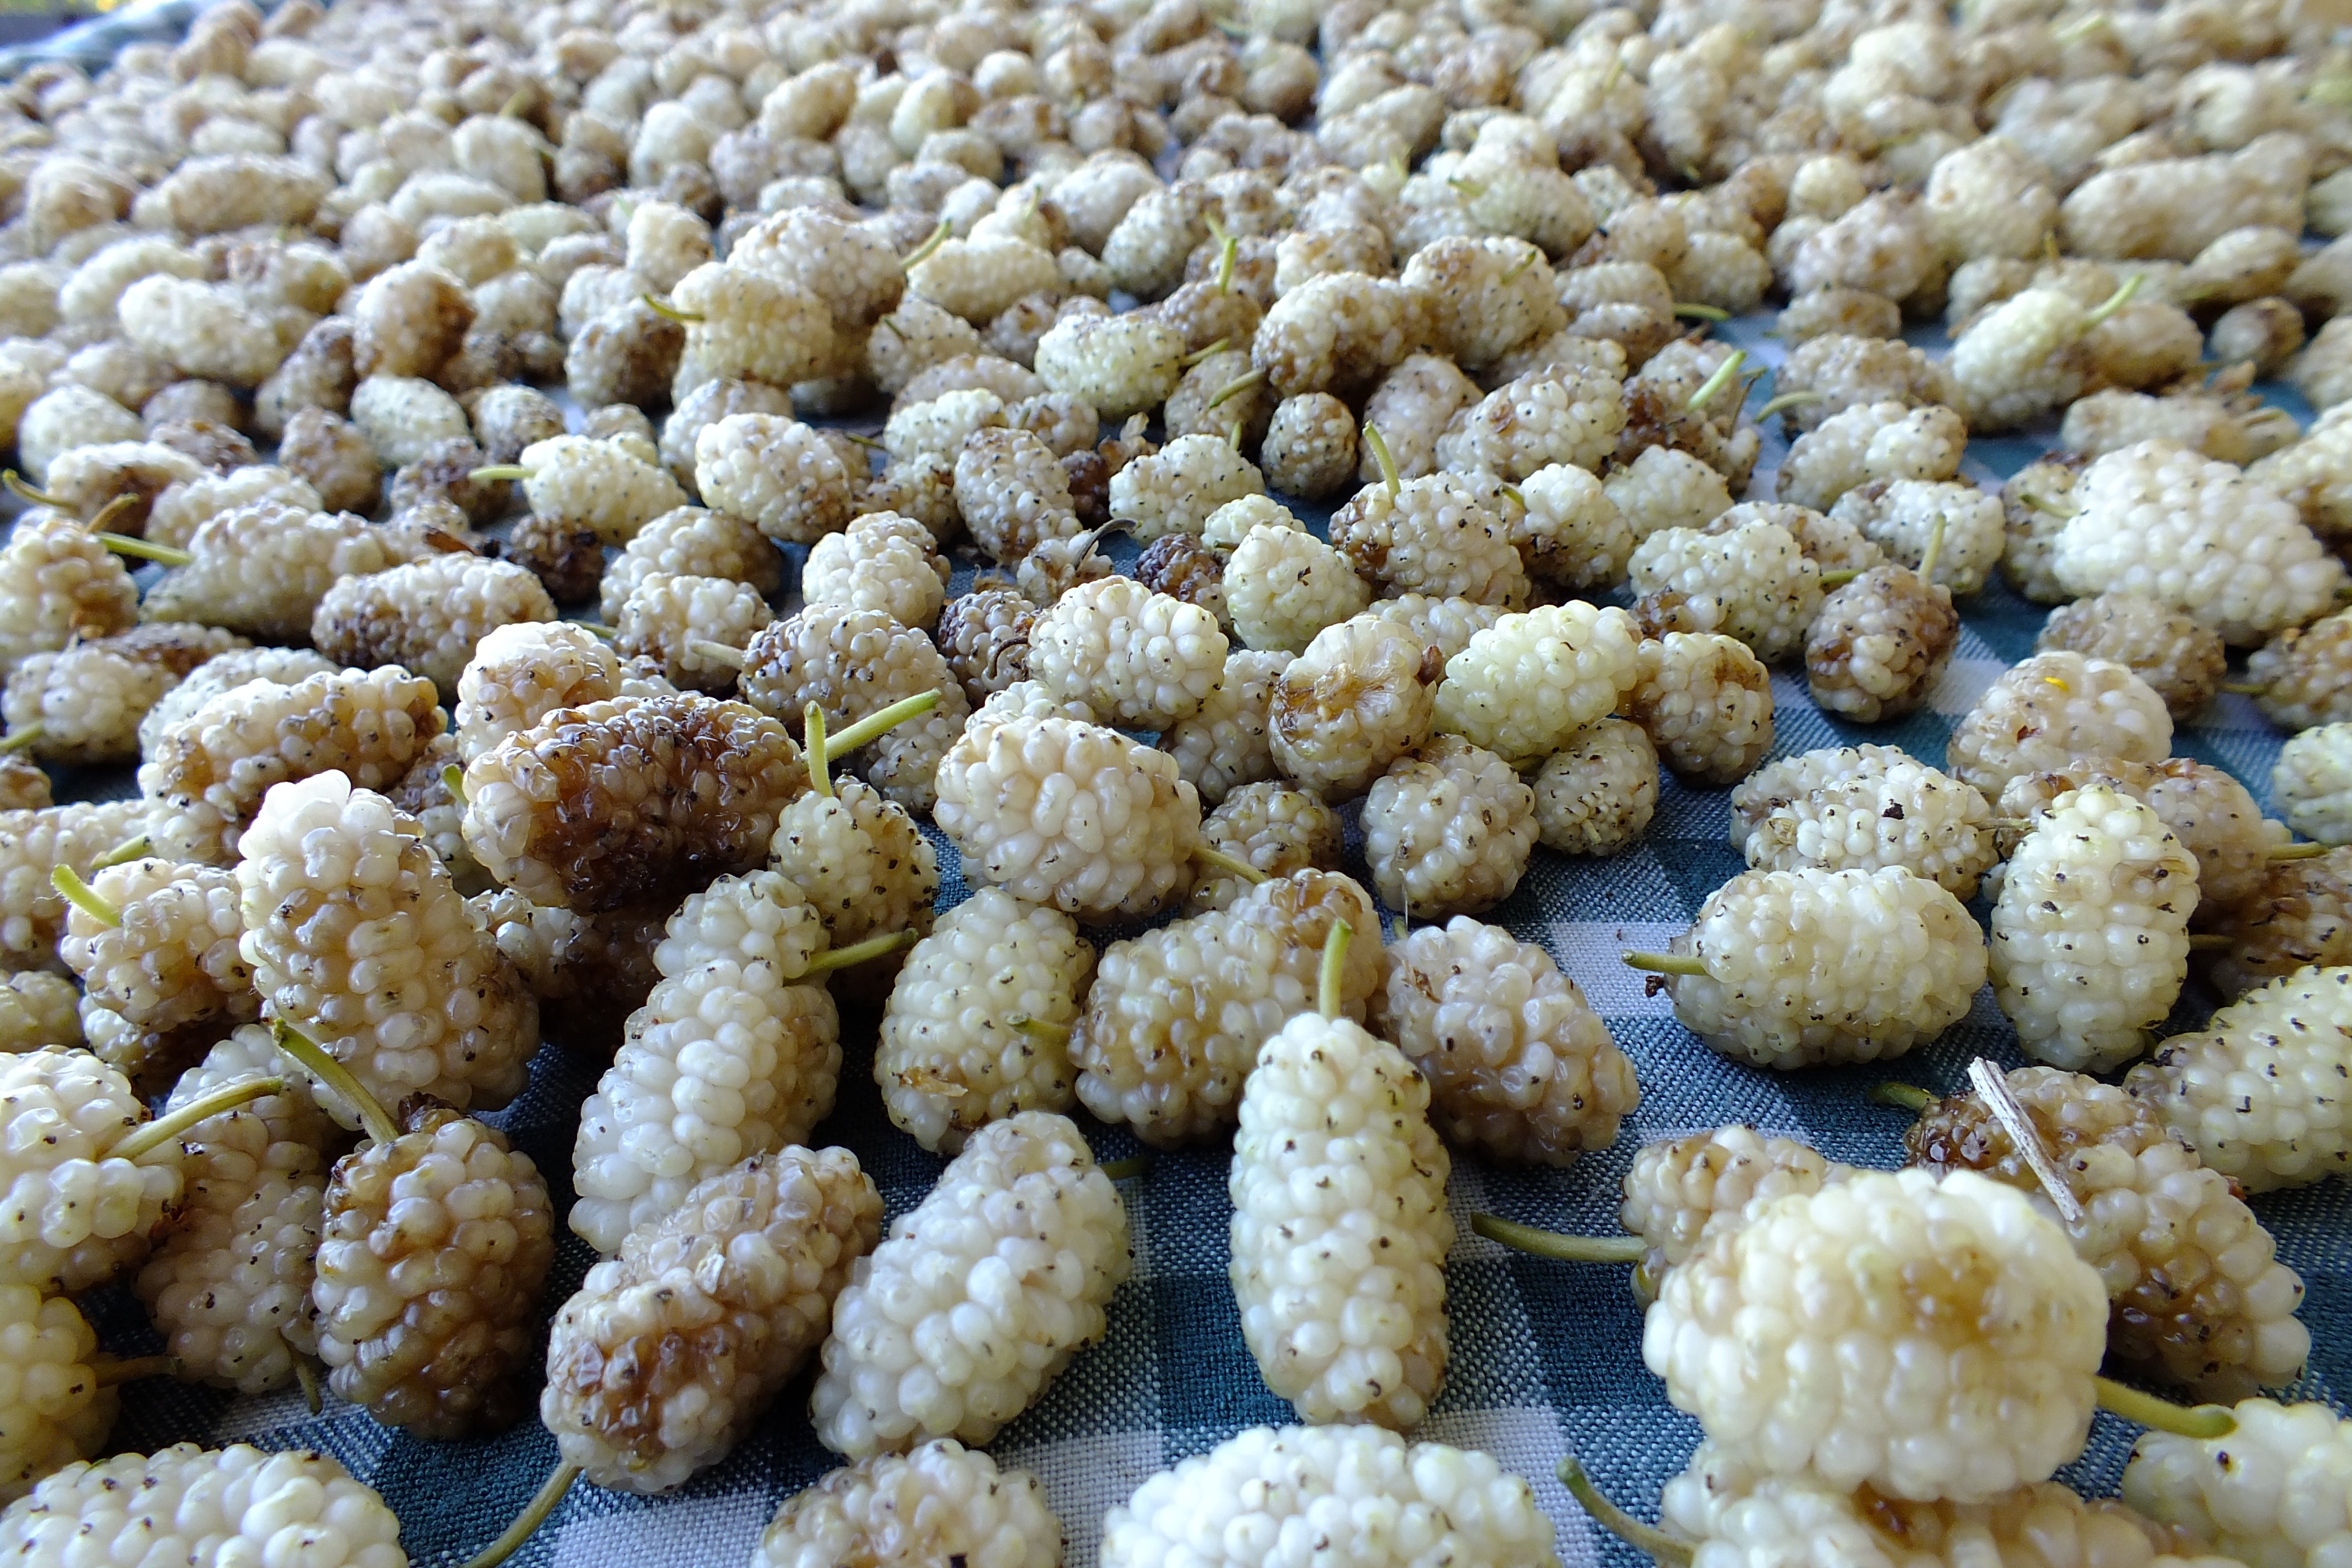
plant, fruit, dry, village, dish, food, produce, yellow, dessert, mulberry, flowering plant, grass family, land plant, snack food